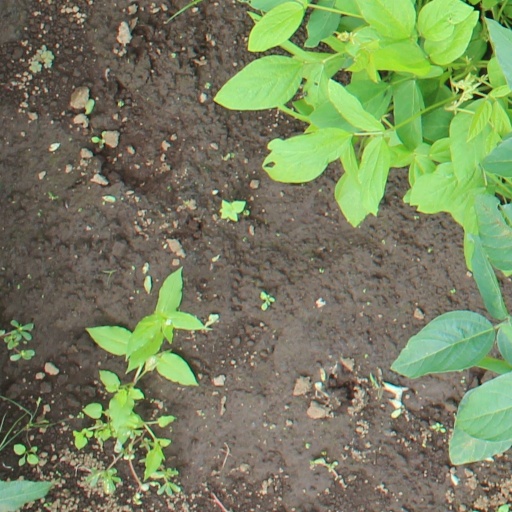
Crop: soybean